Mahānipāta Jātaka

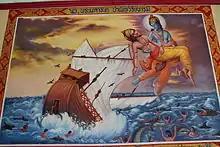
Mahajanaka is rescued by Visnu.

Prince Mahajanaka embarked on board a ship bound for Suvarnabhumi, the golden land in the East, with the purpose of regaining his deceased father's Kingdom of Videha. The ship, having been violently tossed on the seas as it sailed its course, could not survive the damage. Planks gave way, the water rose higher and higher, and the ship began to sink in the middle of the ocean. Although knowing the vessel was doomed, Mahajanaka did not panic. He prepared himself for the ordeal by eating until his belly was full. For seven days Mahajanaka floated in the ocean before the goddess Manimekhala observed him in the water. She recognized Mahajanaka and carried him away. Thrilled by heavenly contact, Mahajanaka fell into a sleep.